Edmund Kirby Smith

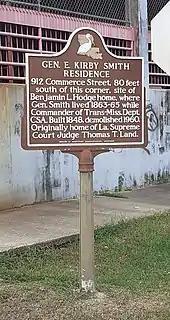
A plaque marking Smith's former residence at Shreveport, Louisiana

On January 14, 1863, Smith was transferred to command the Trans-Mississippi Department (comprising Arkansas, Missouri, Texas, western Louisiana, Arizona Territory, and the Indian Territory), where he reorganized the previously existing military departments into divisions, appointing his own commanders. He improved the logistics and finances of his department, and raised more manpower. He remained west of the Mississippi River for the balance of the war, based part of this time in Shreveport, Louisiana.